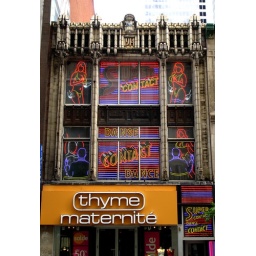
Those animated neons in the bar windows are super creepy.